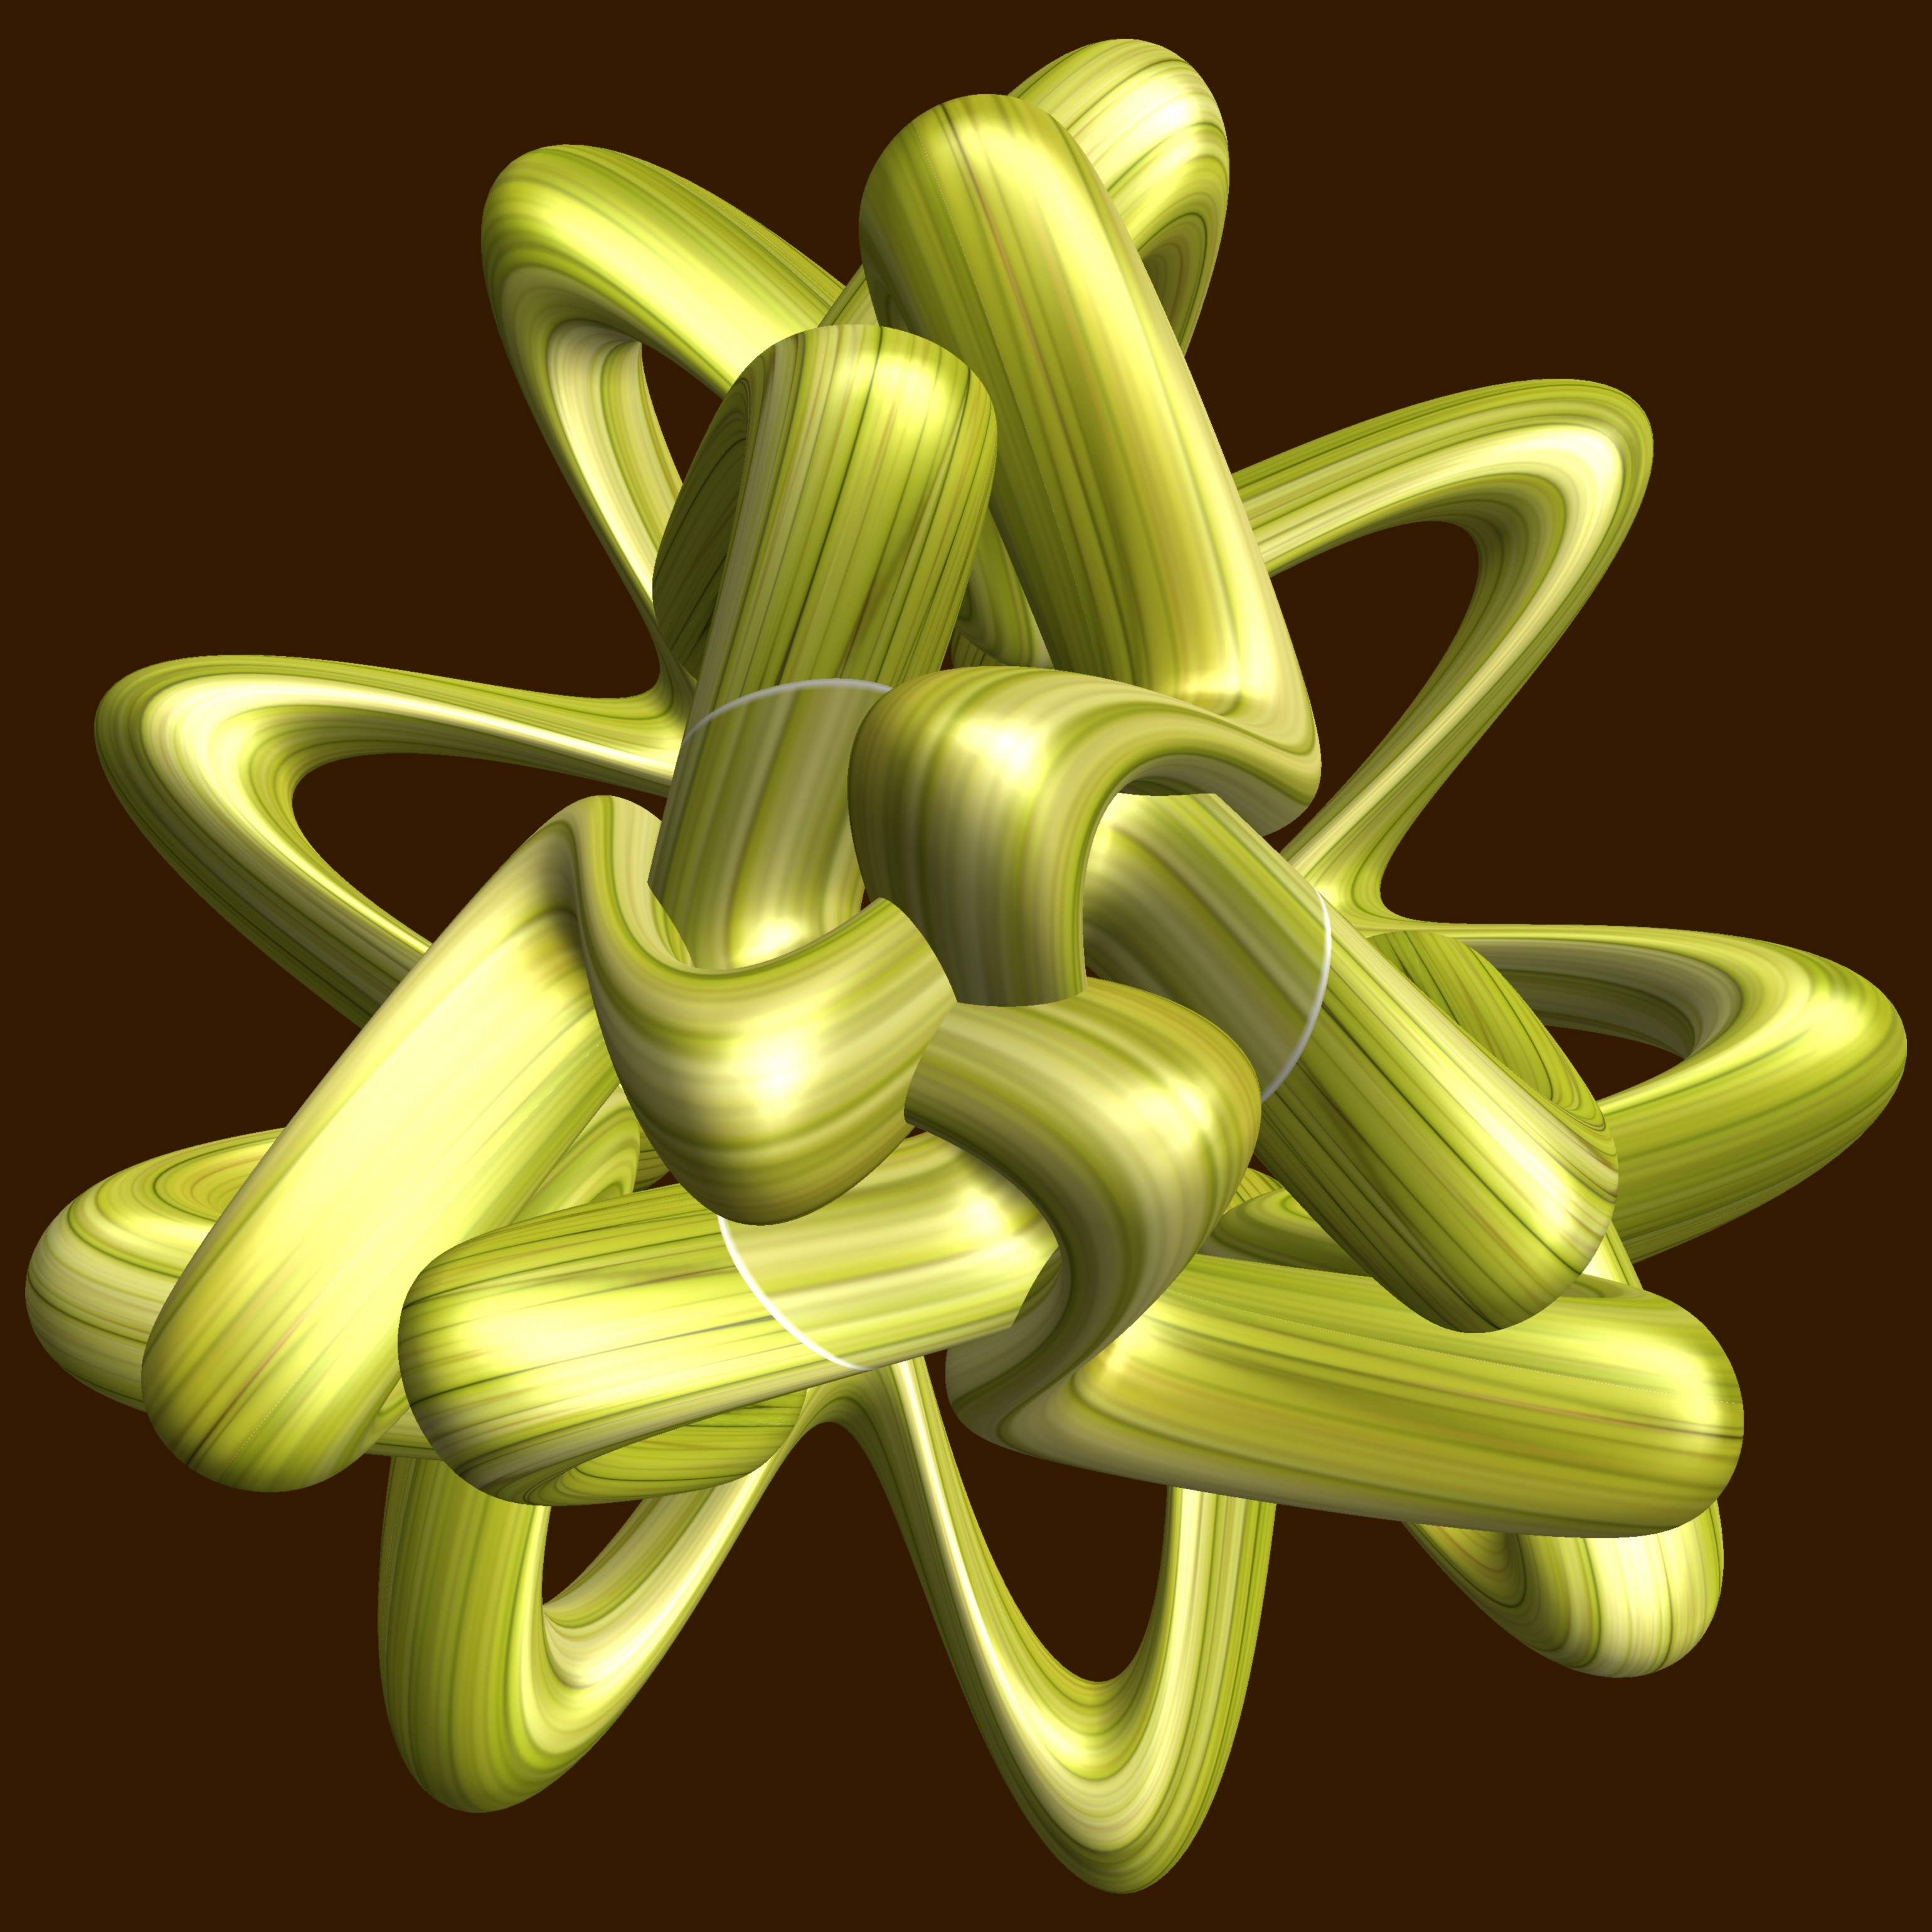
abstract, structure, plant, texture, leaf, flower, pattern, food, green, produce, geometry, yellow, banana, sculpture, cool image, illustration, design, symmetry, 3d, graphic, lily, shape, torus, mathematica, cg, parametricplot3d, code, program, algorithm, mapping, geometricsculpture, hexagram, flowering plant, plant stem, land plant, banana family